Alta Vista, Ottawa

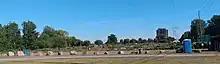
The Kilborn Allotment Gardens in the eastern part of the neighbourhood

Using the community association border, Alta Vista corresponds to Census Tracts 5050005.00, 5050006.00, 5050007.03, 5050007.01, 5050007.02, and 5050009.00 which have has a combined population of 20,615 (2016 census). Census Tract 5050007.02 corresponds to Heron Gate which had a population of 4,660 Census Tract 5050007.01 corresponds to Playfair Park which had a population of 2,463 Census Tract 5050007.03 corresponds to the Featherston Drive area (Guildwood Estates and Urbandale Acres) and had a population of 3,723 Census Tracts 5050006.00 and 5050005.00 make up the remaining core of Alta Vista, west of the greenspace running from Smyth Road to Walkley Road. These two census tracts had a combined population of 10,567.